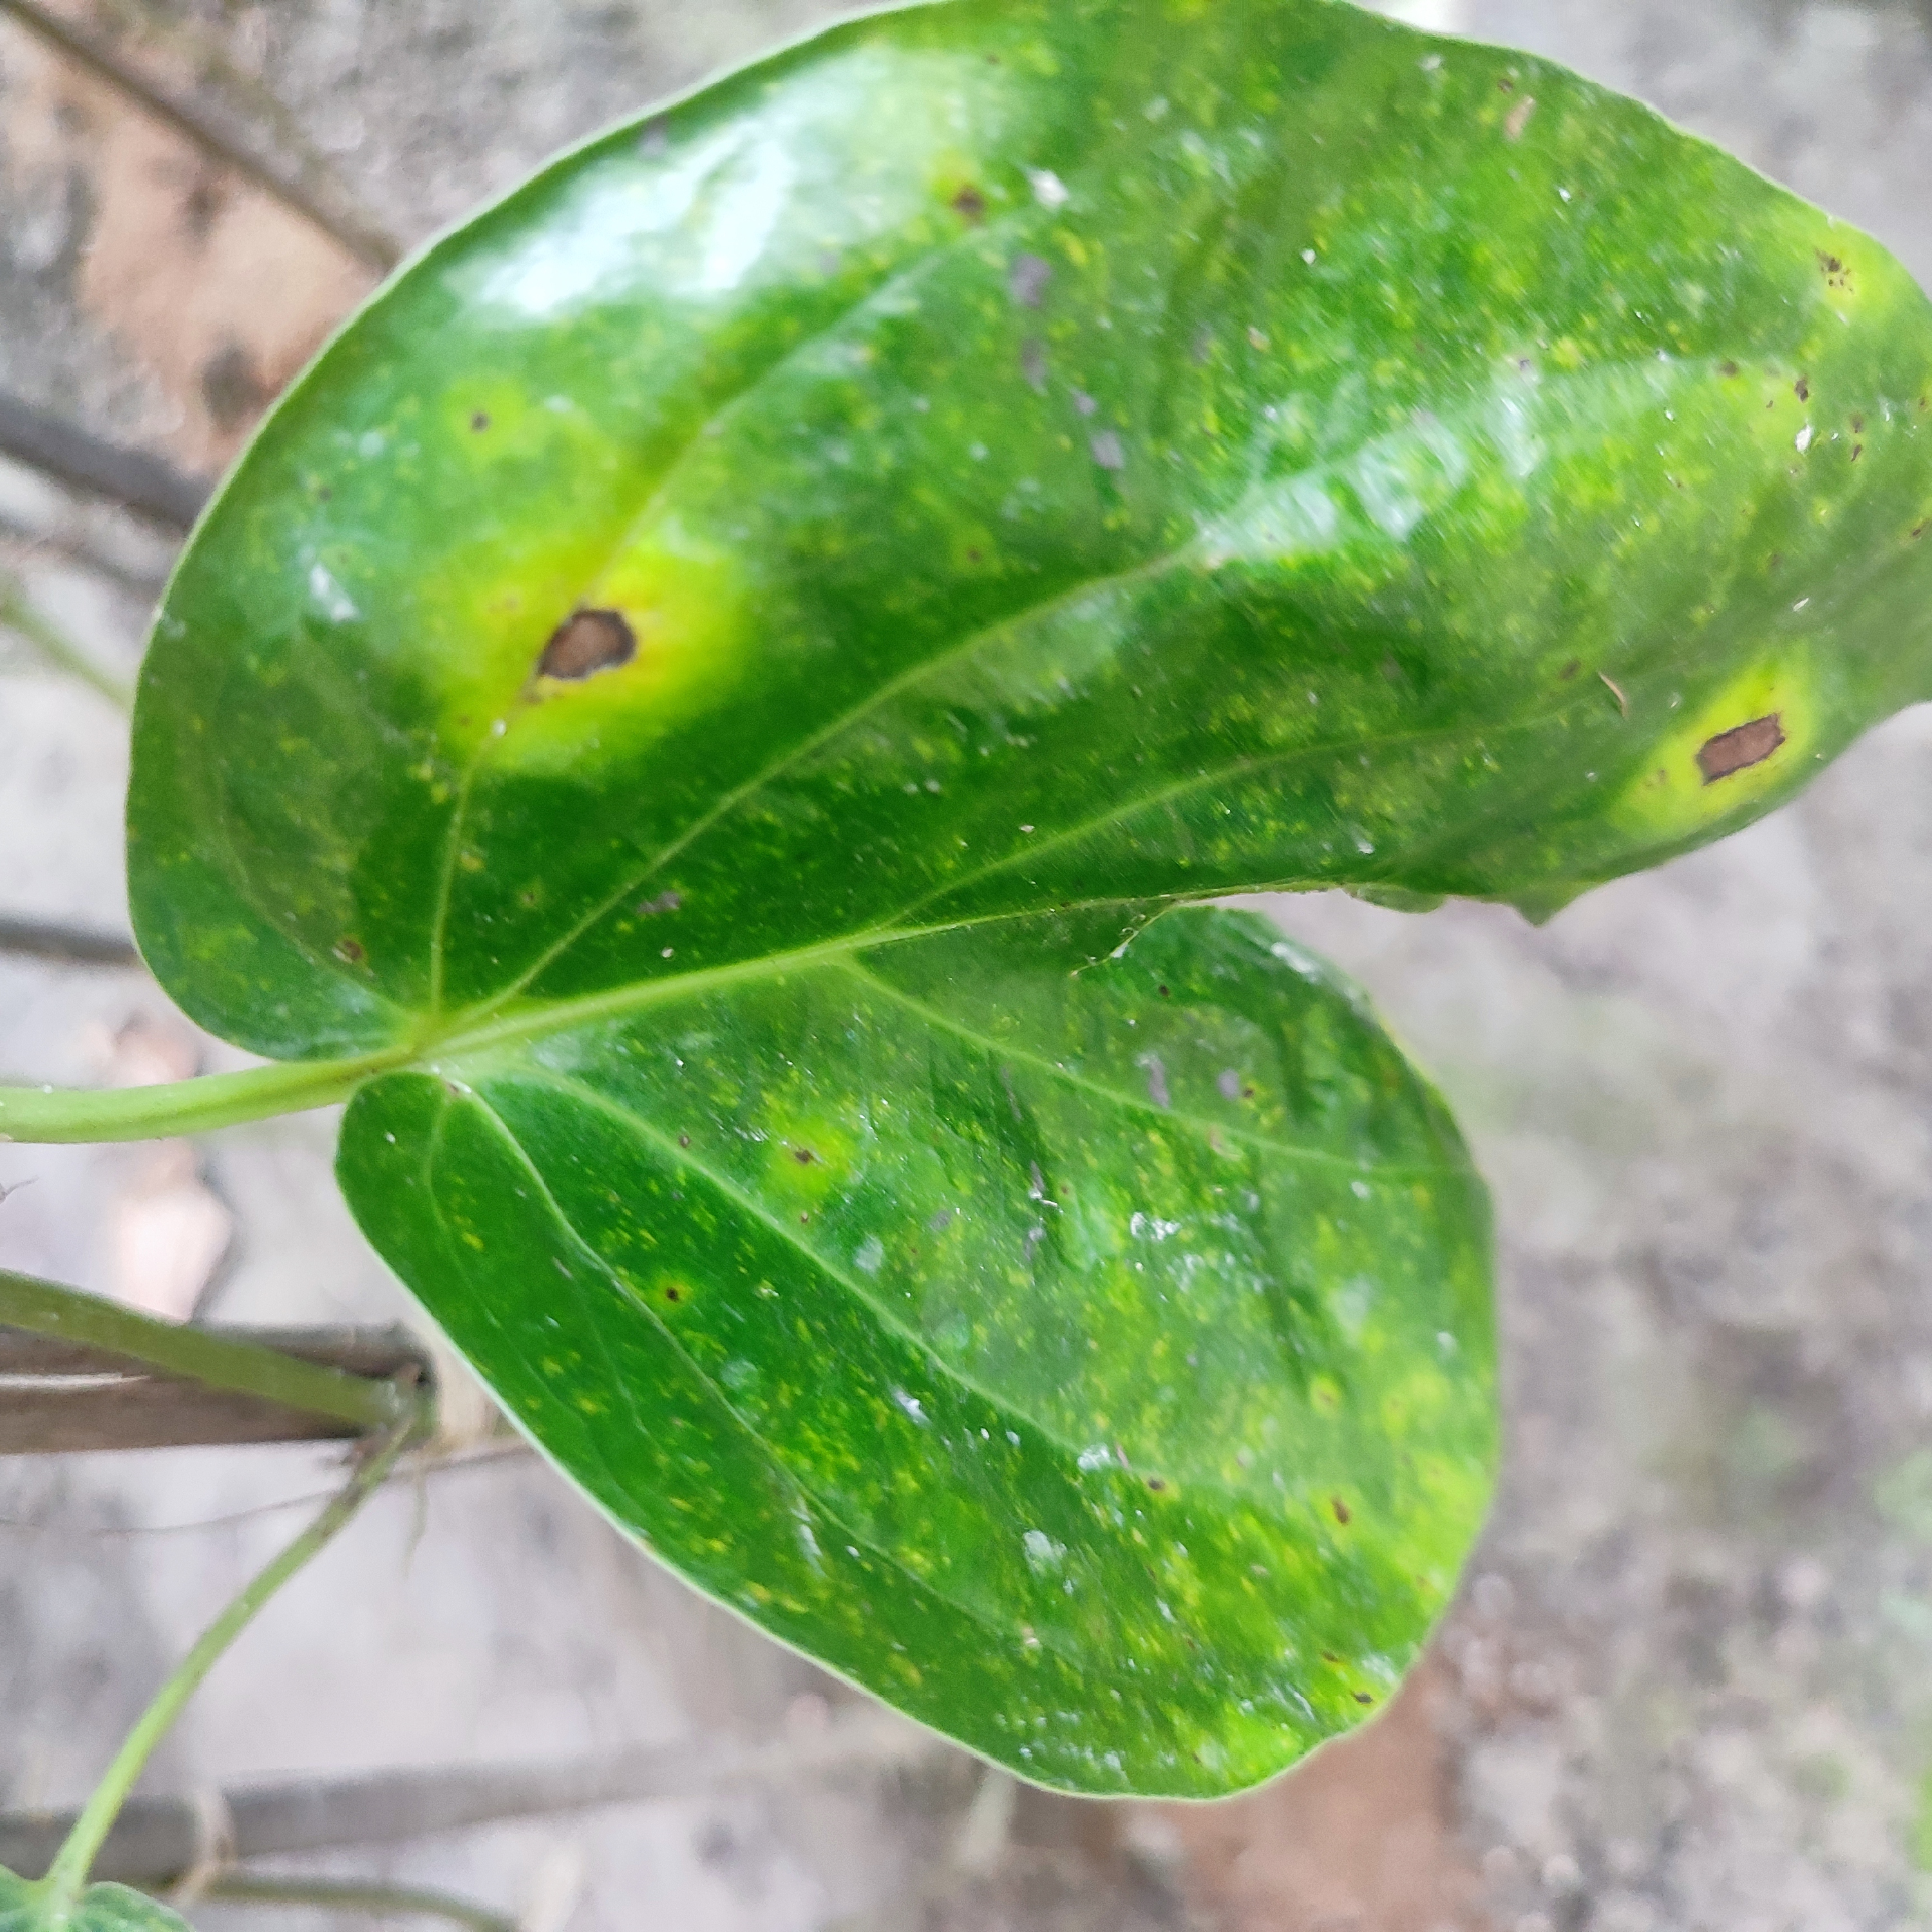
Label: Bacterial_Leaf_Disease